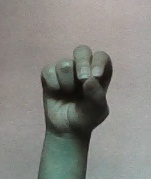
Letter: gaaf